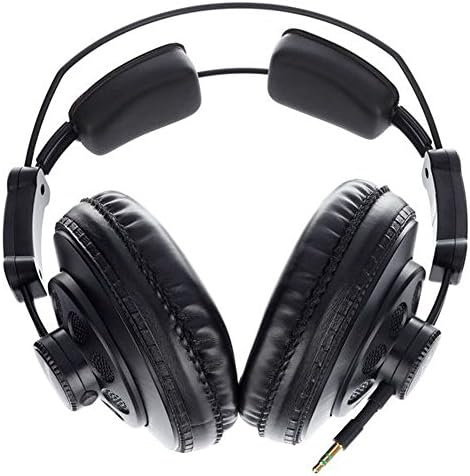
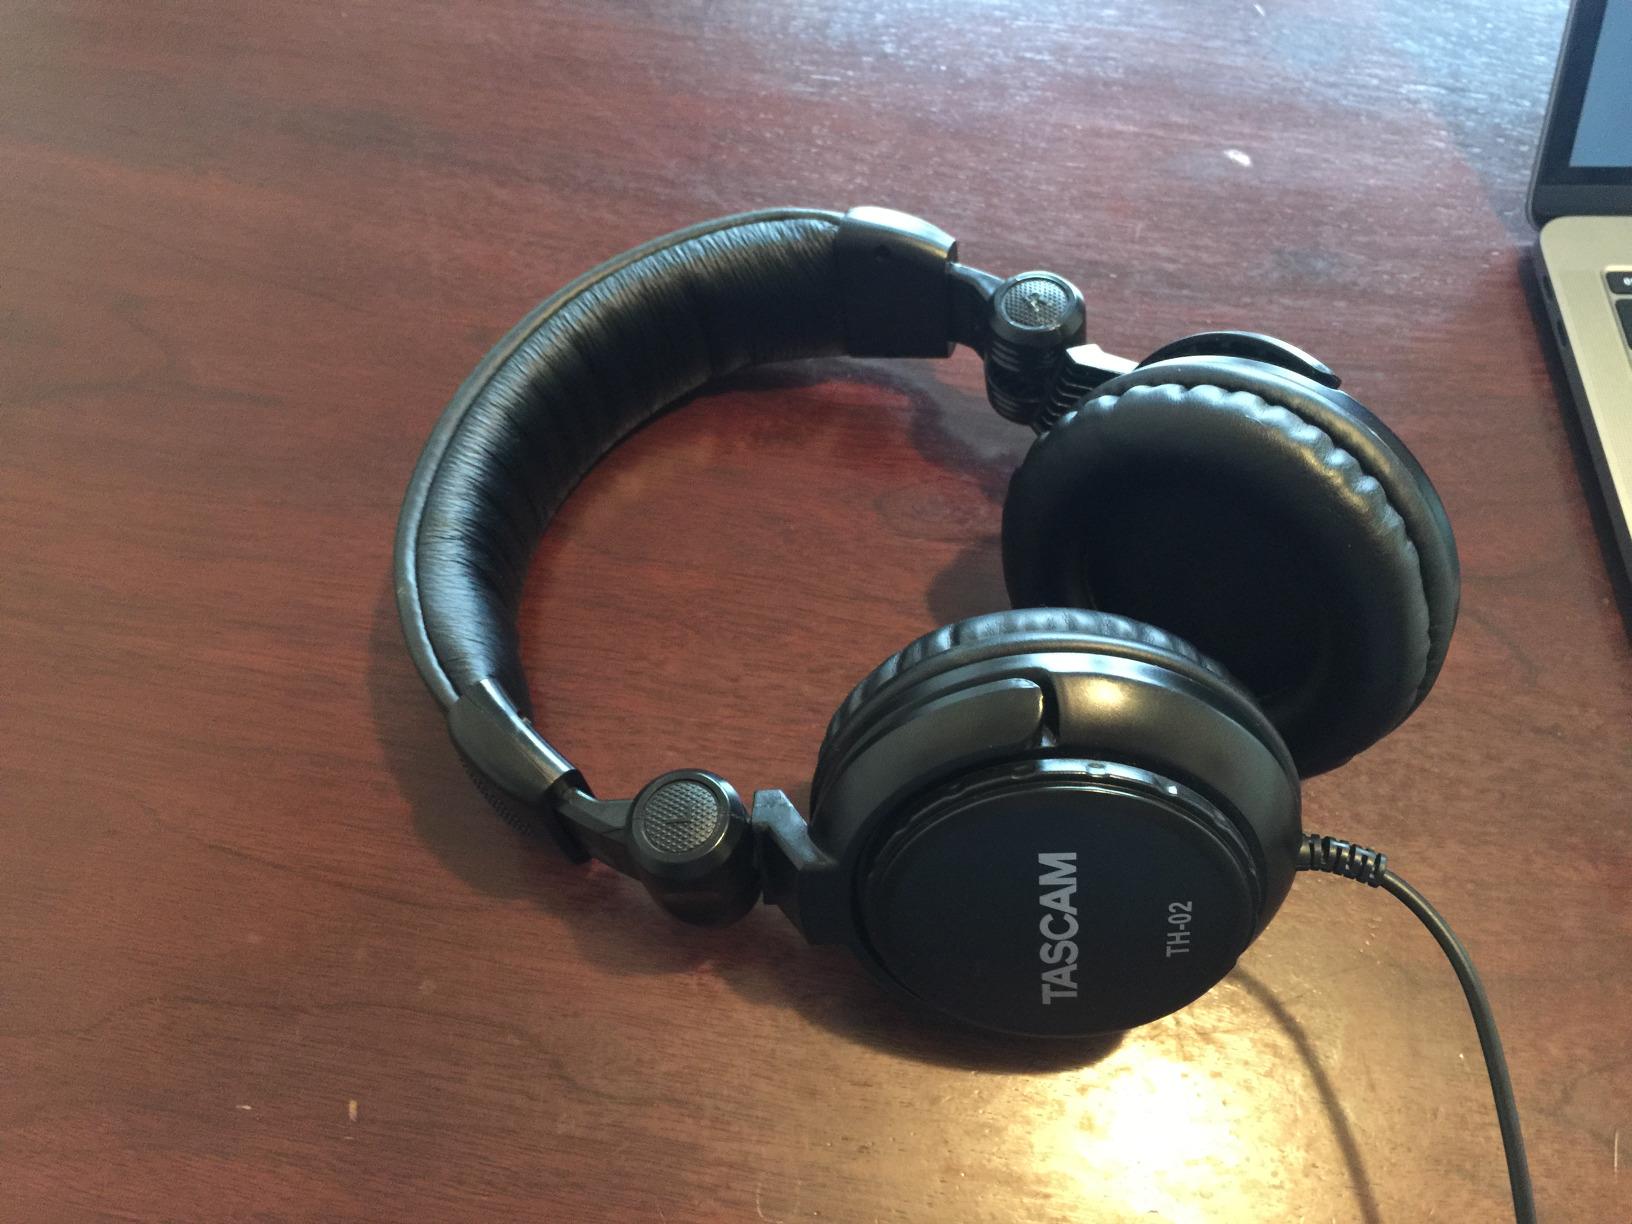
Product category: headphones
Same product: no